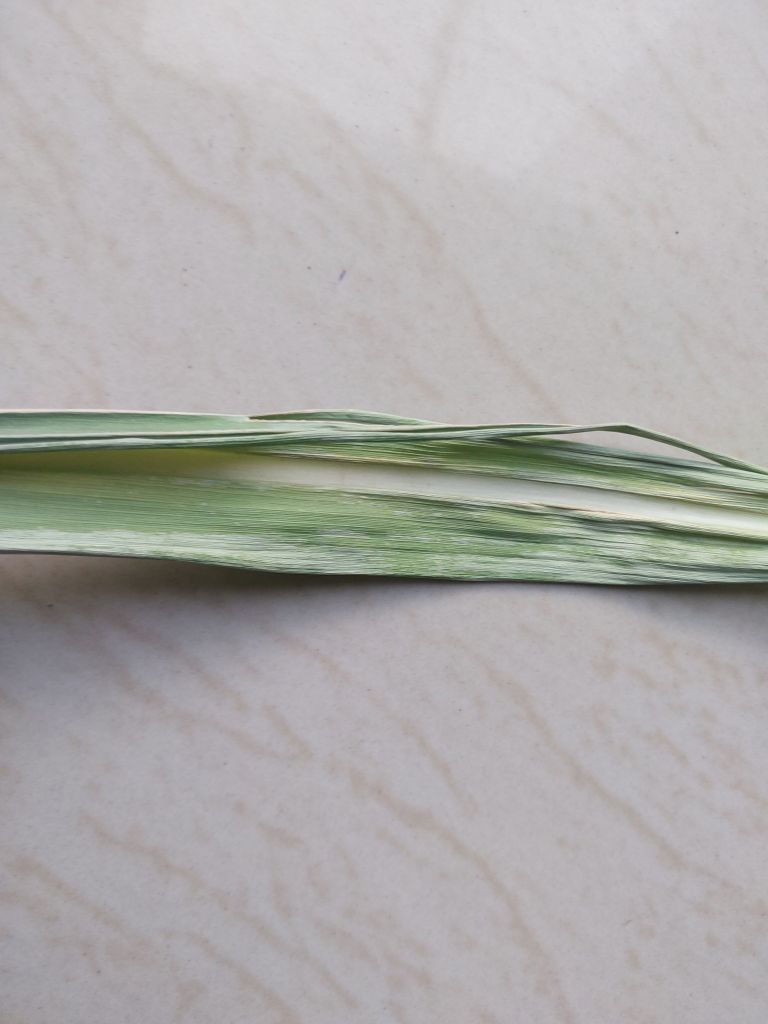
Label: Viral Disease